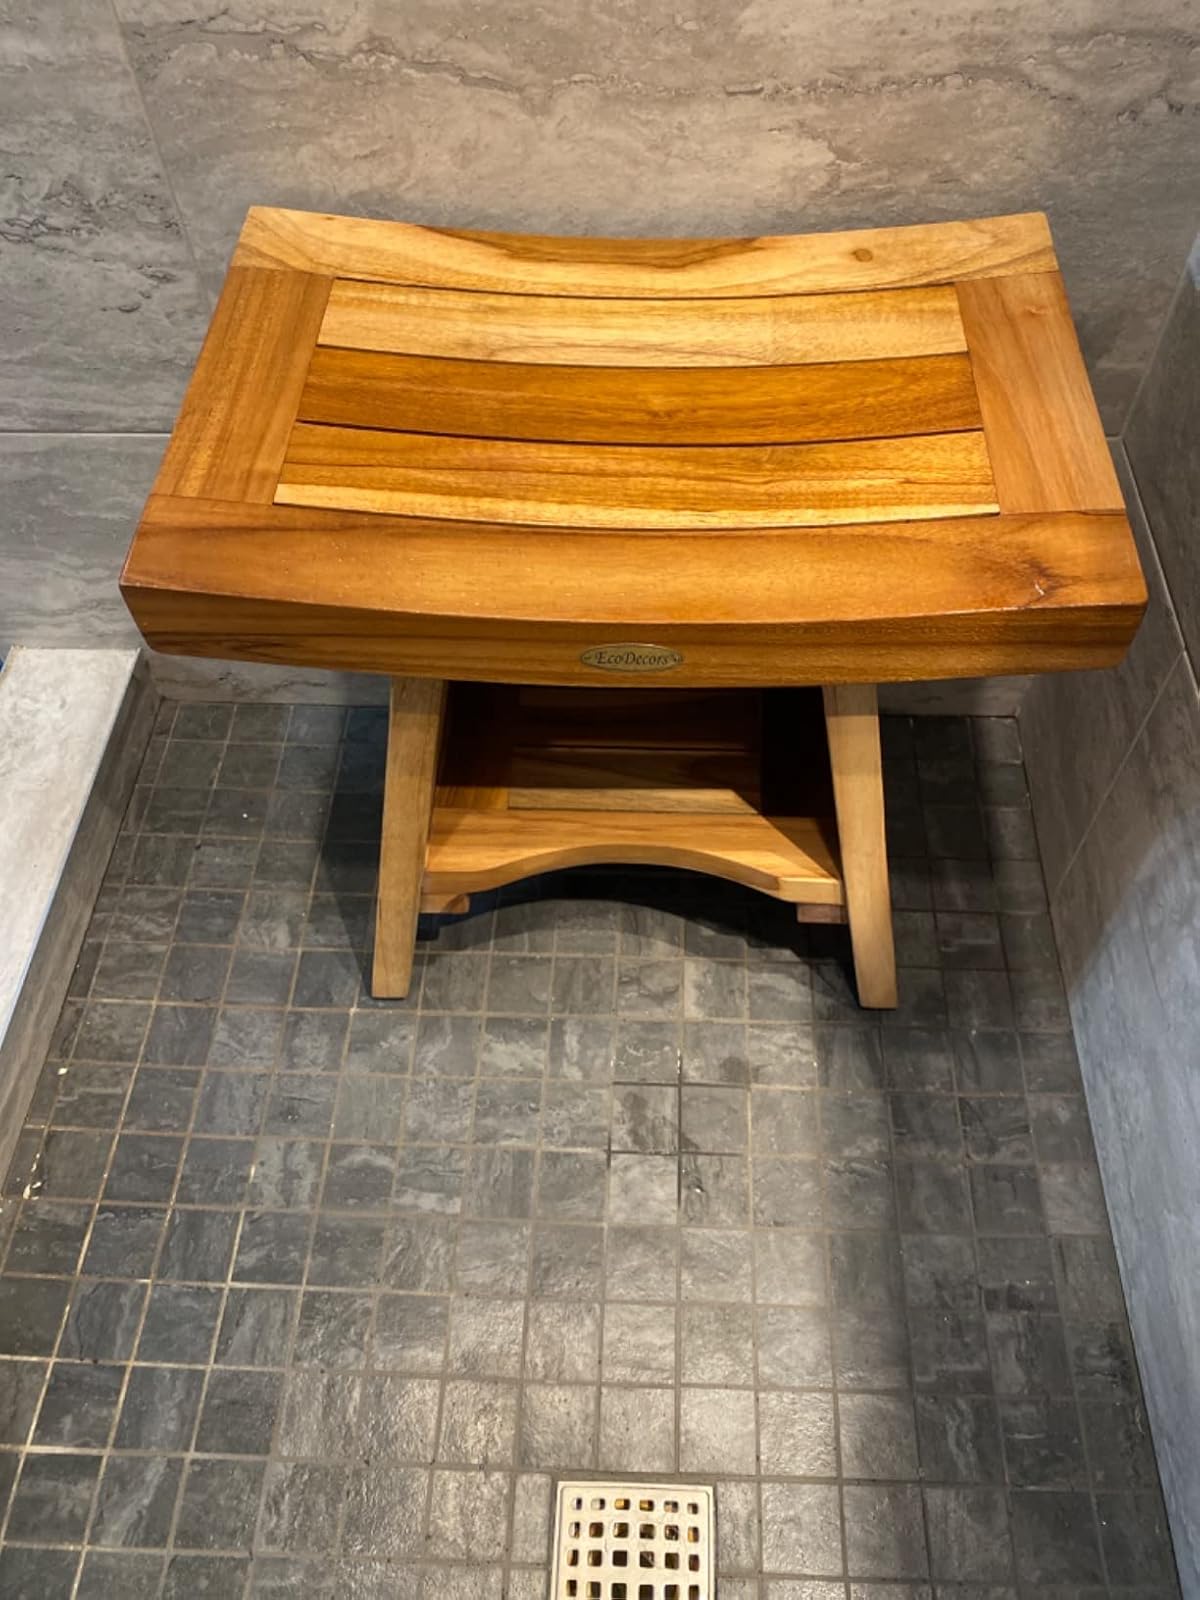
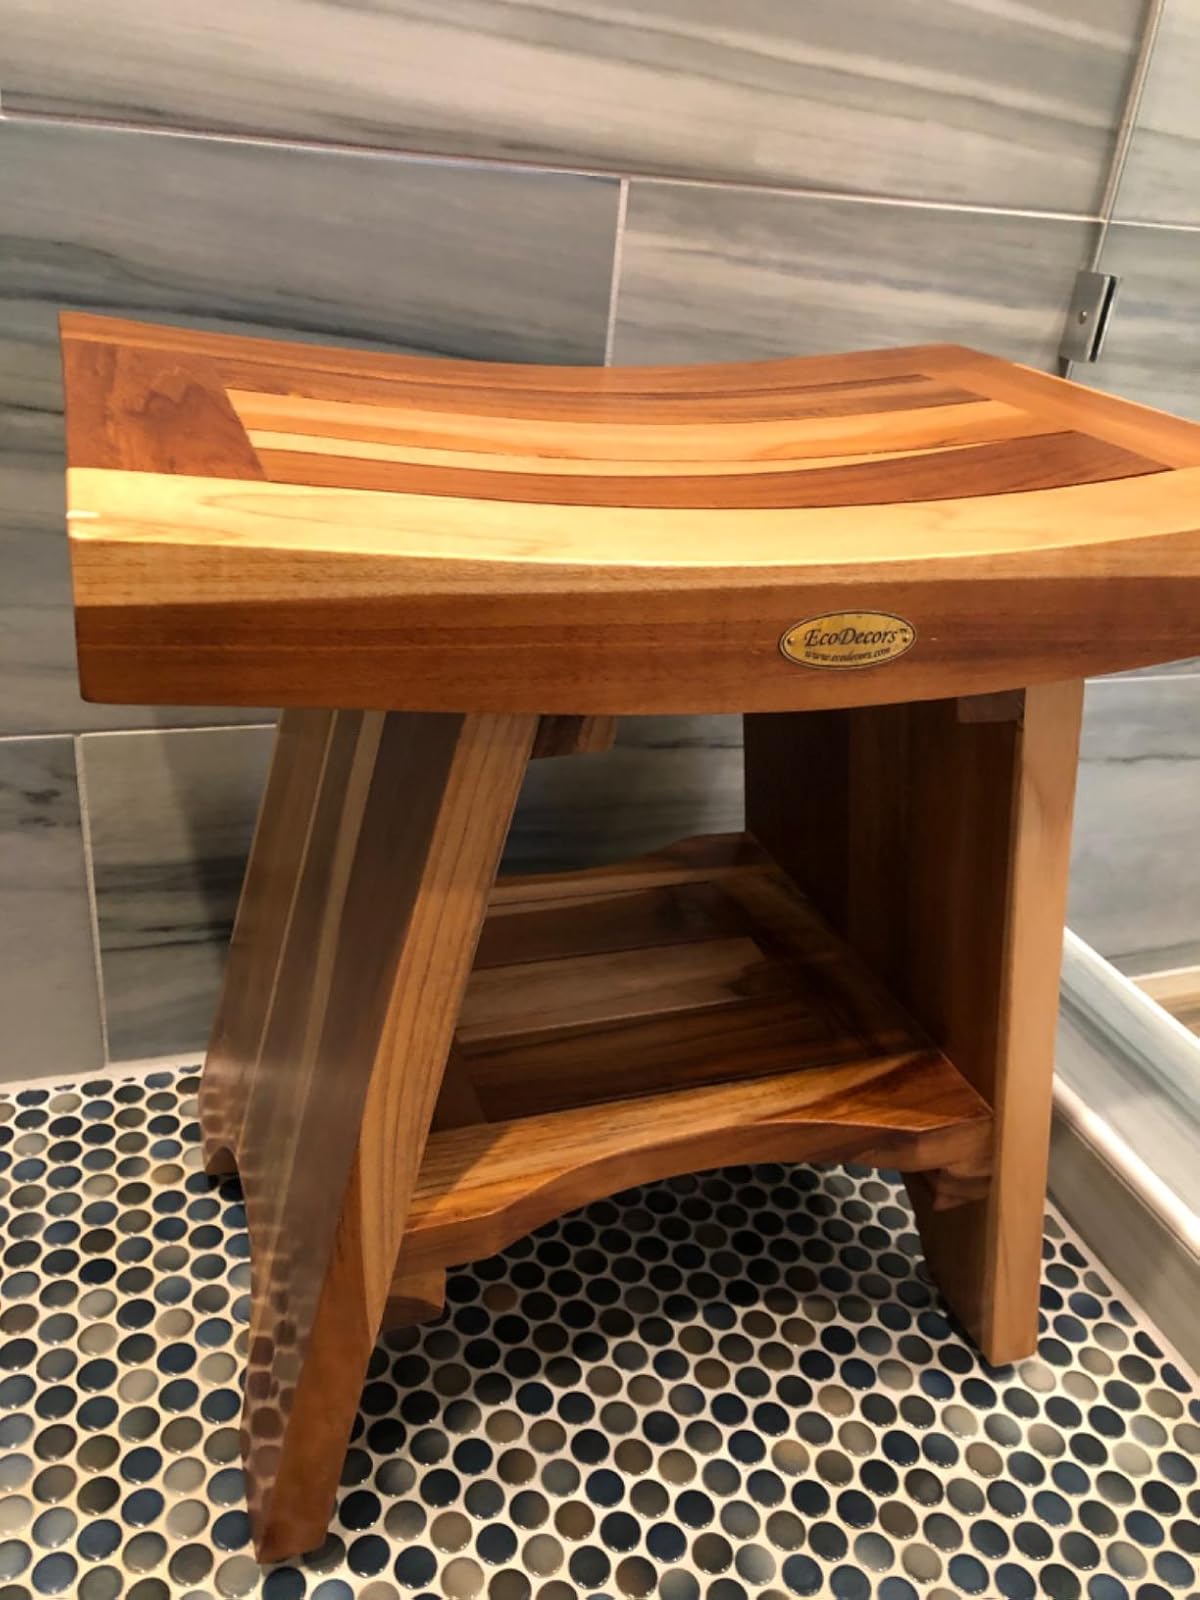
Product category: stool
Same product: yes